Rui Borges (footballer, born 1981)

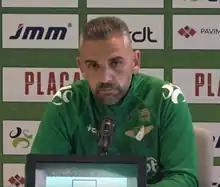
Borges as manager of Moreirense in 2023

Borges left Mafra on 1 June 2023, and was announced as manager of Primeira Liga side Moreirense on 4 July. On his top-flight debut on 14 August, the team lost 2–1 at home to Porto.